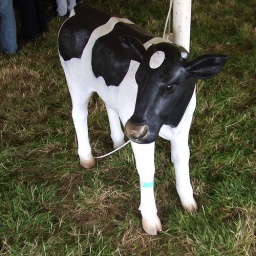
They had a plastic cow and a plastic pig in the merch tent.